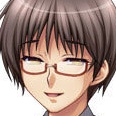
Portrait style: Anime Portrait